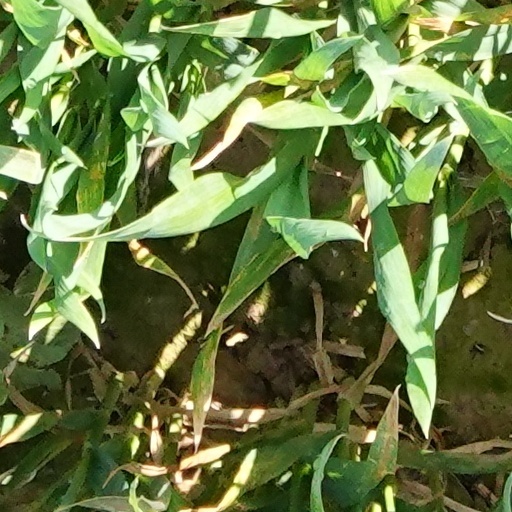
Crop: wheat